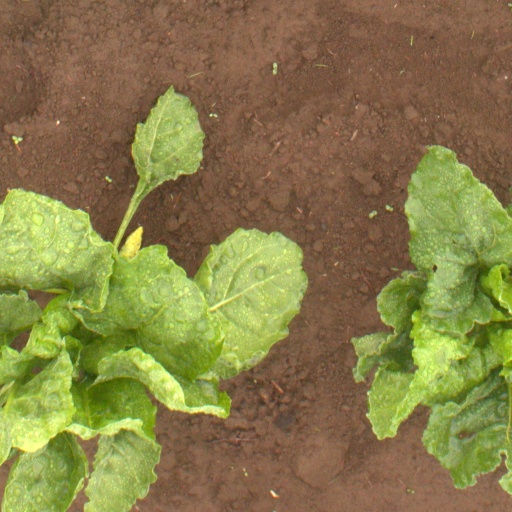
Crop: sugar beet